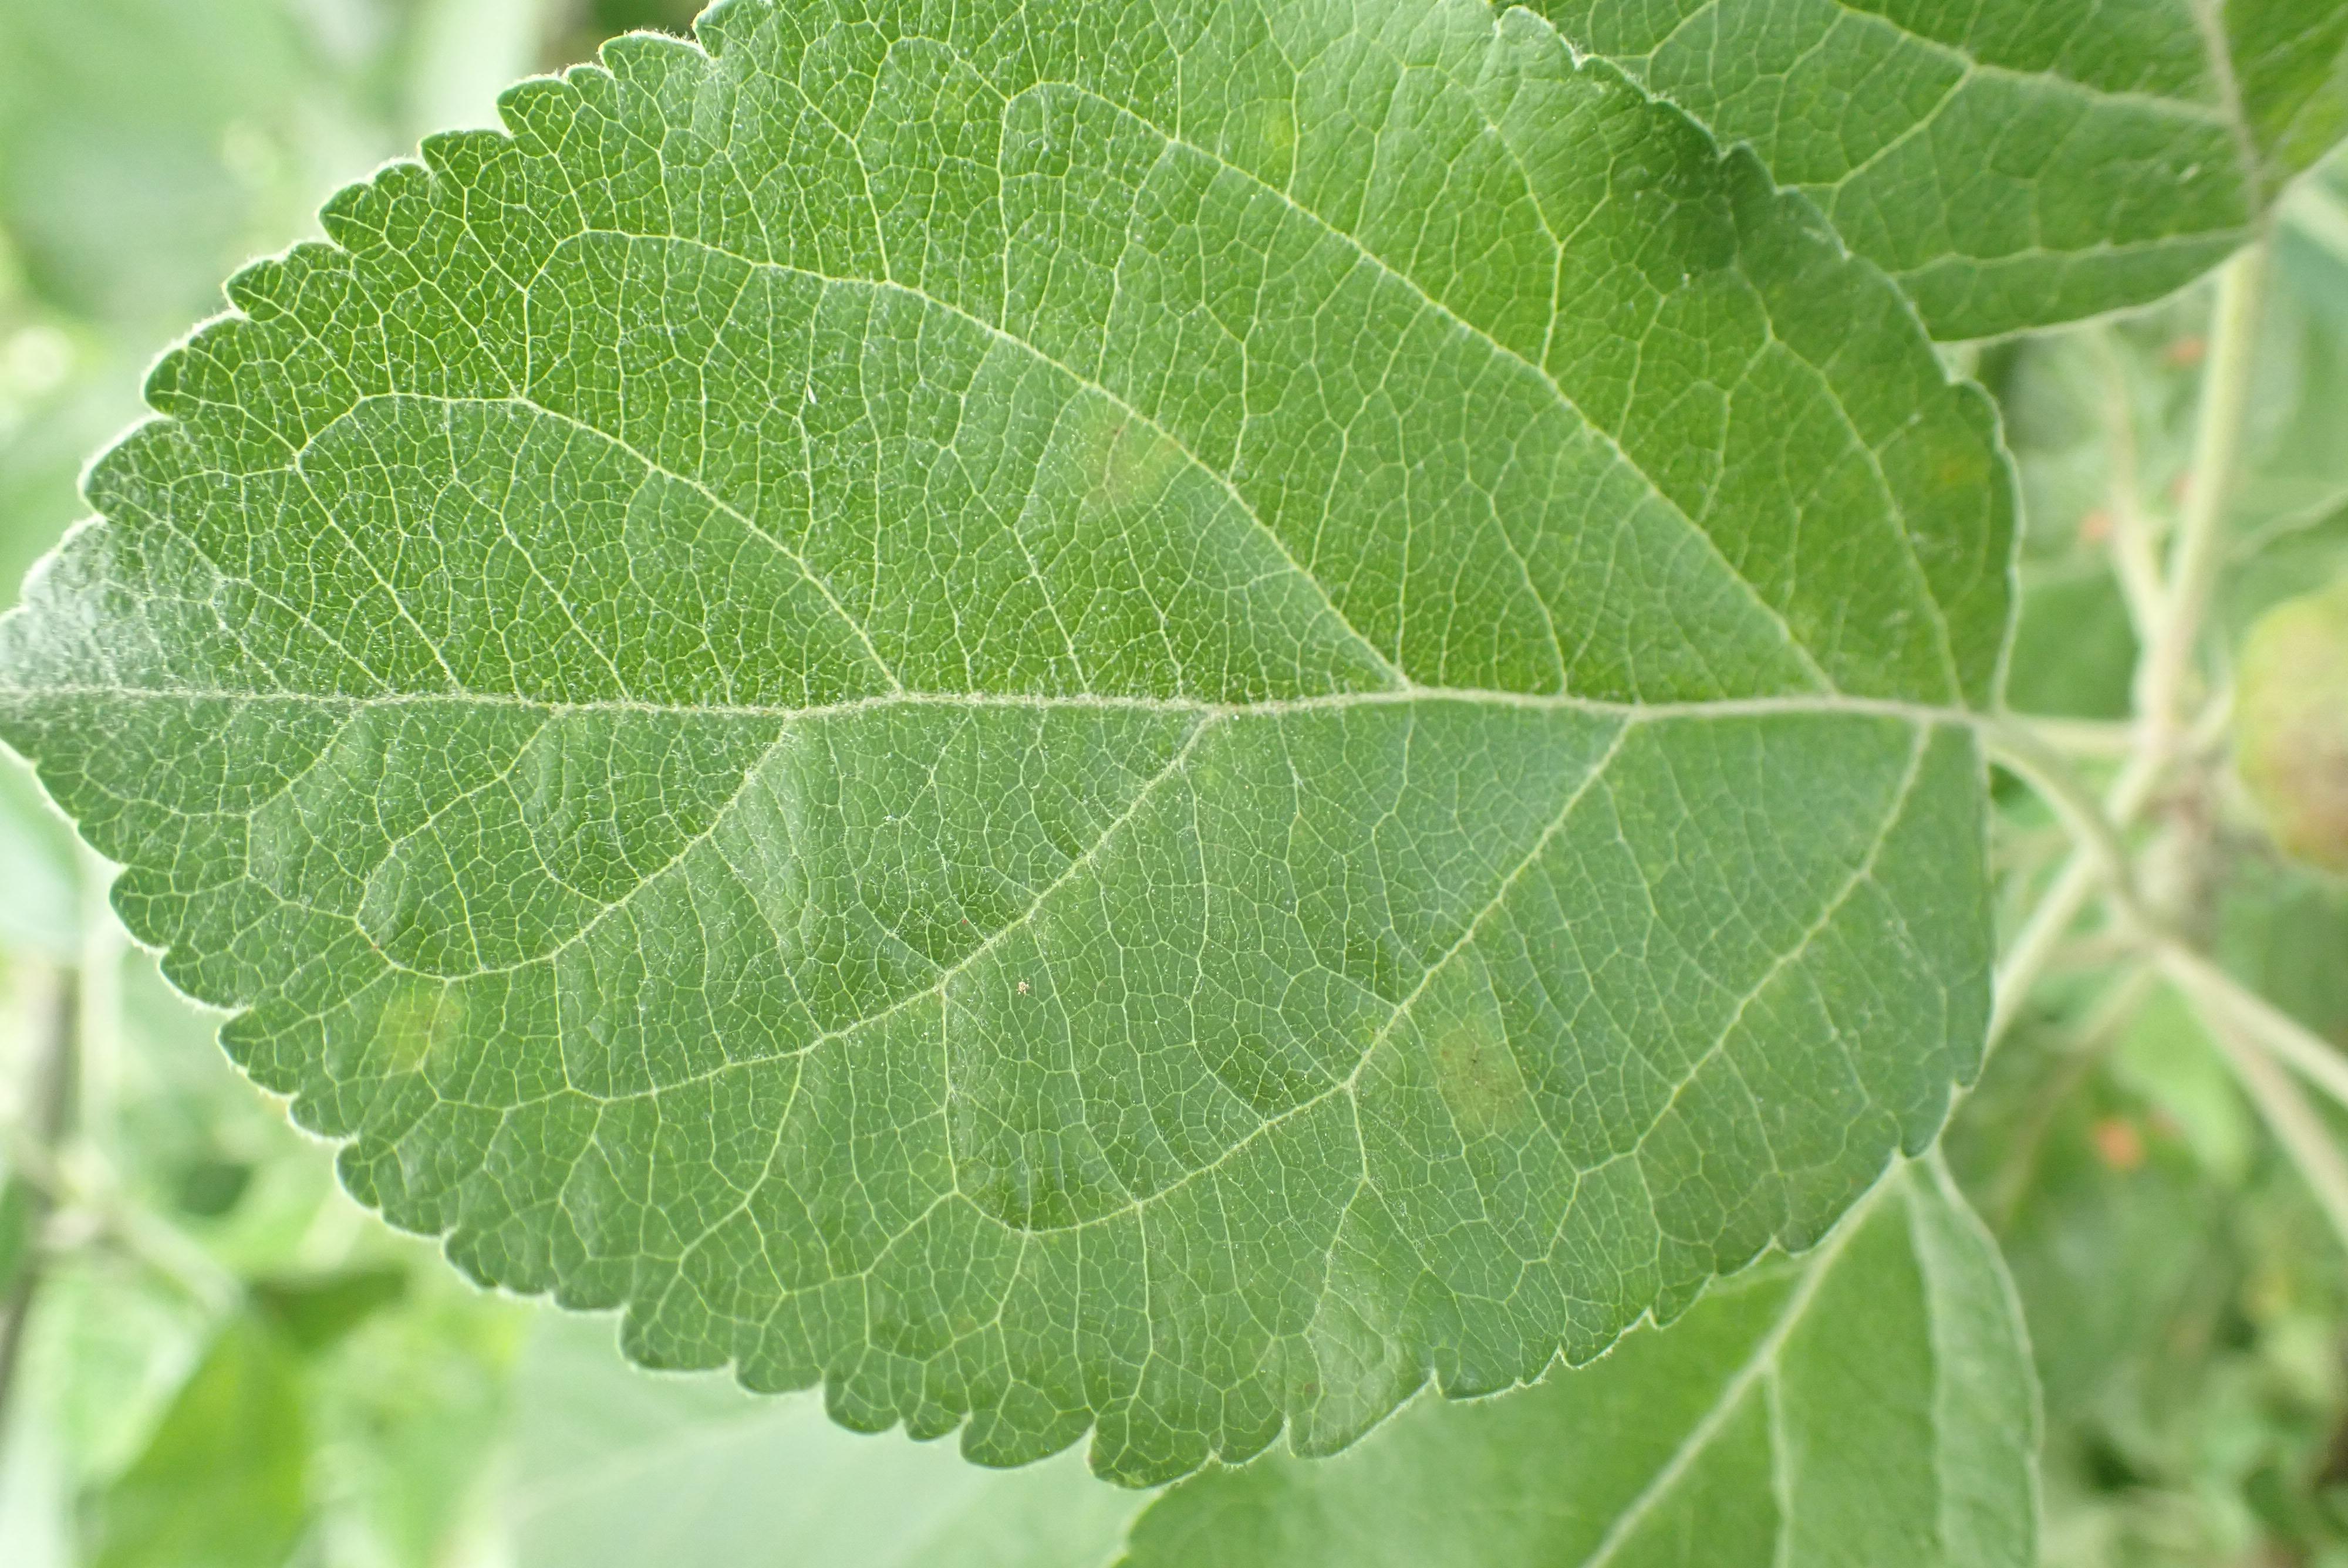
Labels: scab